What Would Brian Boitano Do?

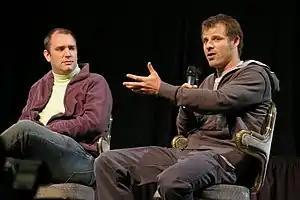
"South Park" creators Trey Parker and Matt Stone at a 2007 appearance.

"What Would Brian Boitano Do?" is a song from the 1999 film "" written by "South Park" co-creator Trey Parker and composer Marc Shaiman. In the song, Olympic and professional figure skater Brian Boitano is treated lyrically as a superhero in a series of increasingly ludicrous situations. The title of the absurdist song is a parody of the evangelical Christian motto "What Would Jesus Do?"